Behiç Erkin

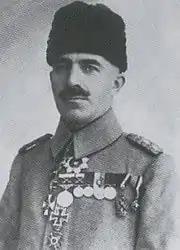
Erkin during World War I

Erkin completed a 900-page memoir in 1958, published in 2010 by the Turkish Historical Society. His grandson used the memoir as the basis for his own research about his grandfather's life. In 2007 Emir Kıvırcık, Erkin's grandson, published "The Ambassador", an account of Erkin's tenure in France. Baer describes this book as "hagiography", and notes it was implicitly marketed for its utility in furthering Turkey's Armenian genocide denial. In "The Road to the Front" ("Cepheye Giden Yol") (2008), Kıvırcık covered his grandfather Erkin's World War I years.